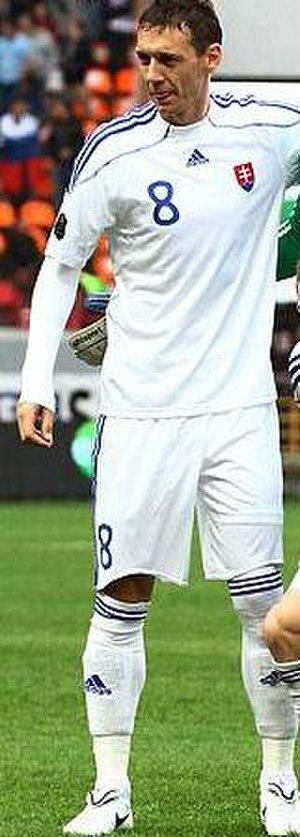
Zdeno Štrba, né le 9 juin 1976 à Krásno nad Kysucou, est un footballeur international slovaque évoluant au poste de milieu de terrain défensif.